Hokuryū, Hokkaido

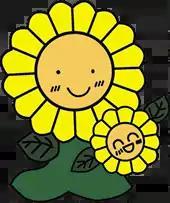
Himawari Saki-chan, the town's mascot

Hokuryū's mascot is . She is a sunflower who attends Hokuryū's various events and promotes products and tourism of the town. She was unveiled in March 1991.